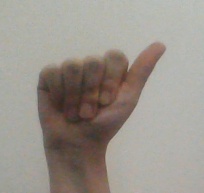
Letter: dhad